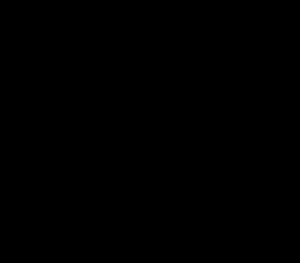
Une ancre est un objet embarqué, souvent lourd, souvent en métal et destiné à stabiliser des bateaux à un endroit spécifique sur les fonds rocheux, vaseux ou sableux. Il y a deux catégories d’ancrages, les ancrages provisoires et les ancrages permanents. Un ancrage permanent ne peut être déplacé par le navire qui s'y ancre. L'ancrage provisoire est permis par l'ancre stockée à bord et remontée lorsque le navire quitte son mouillage.